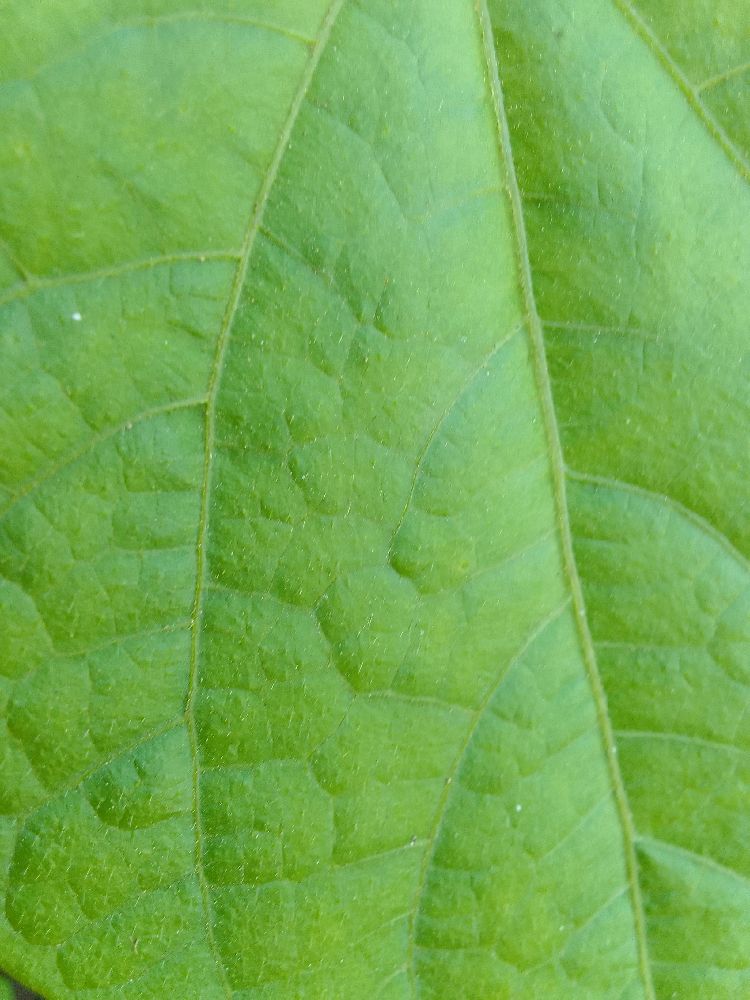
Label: healthy